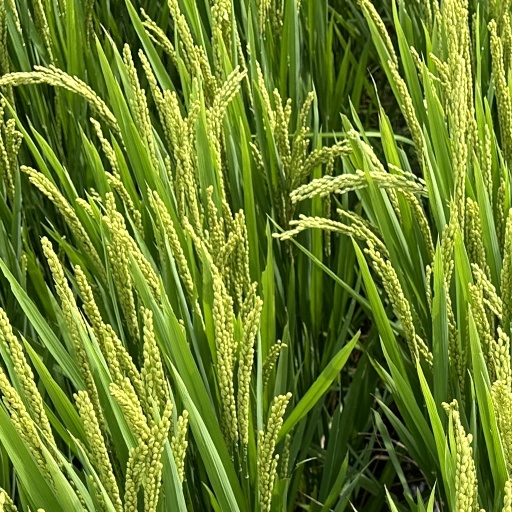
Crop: rice